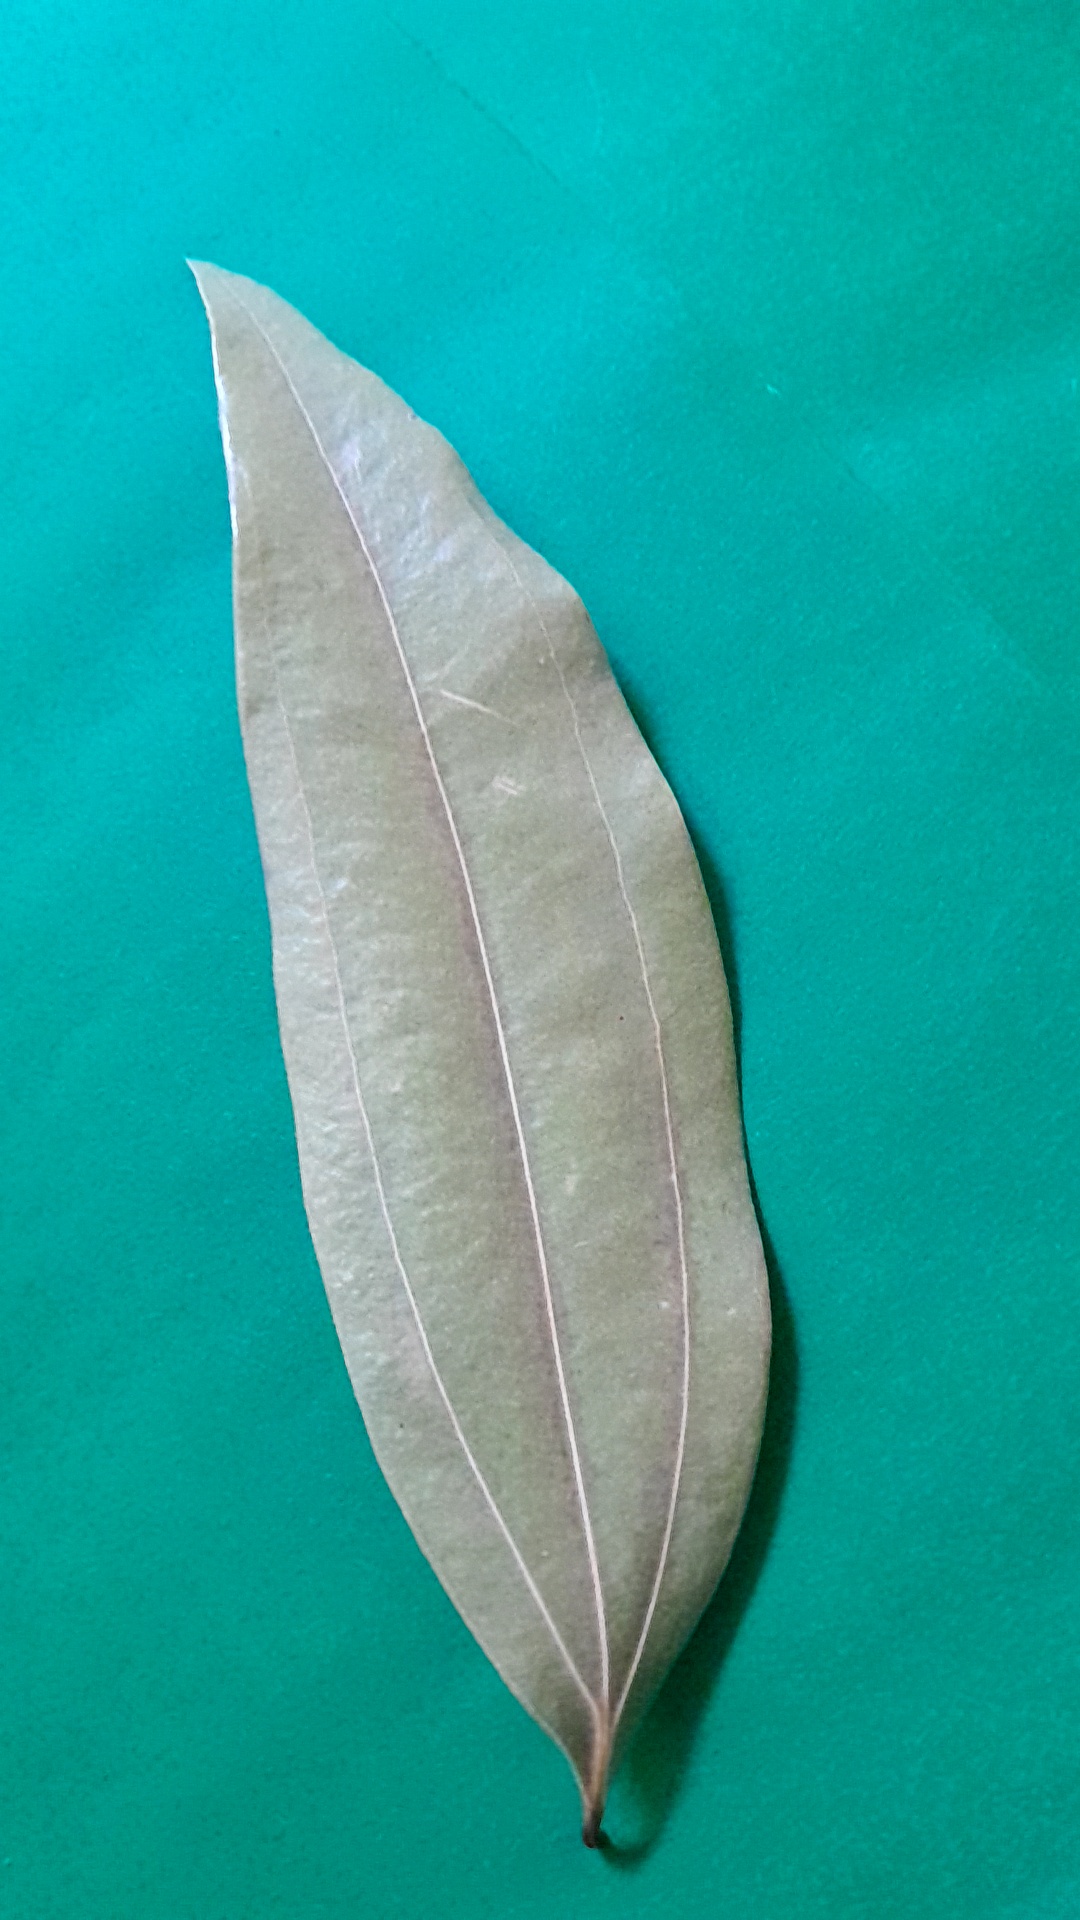
Label: Dry Leaf